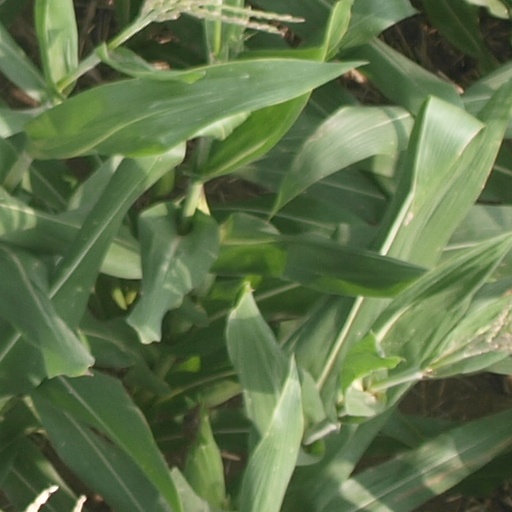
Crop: maize; corn